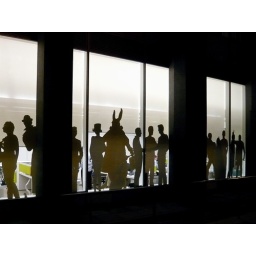
Some interesting cut outs in an office window in Victoria.